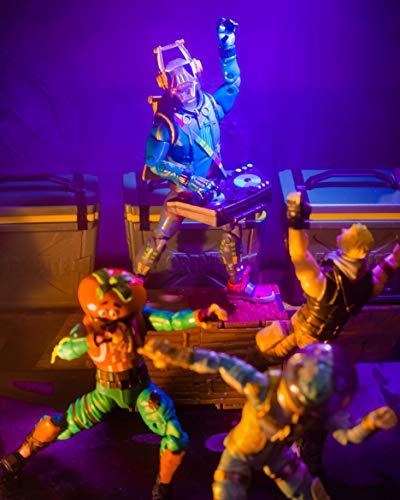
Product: Fortnite 6" Legendary Series Figure, DJ Yonder
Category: Toys & Games | Toy Figures & Playsets | Action Figures
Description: The DJ Yonder 6-inch action figure features 36+ points of articulation and highly detailed decoration inspired by one of the most popular outfits from Epic Games' Fortnite.
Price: $14.99
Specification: ProductDimensions:2x3x6inches|ItemWeight:8.5ounces|ShippingWeight:8.5ounces(Viewshippingratesandpolicies)|ASIN:B07PMLGXVC|Itemmodelnumber:FNT0127|Manufacturerrecommendedage:8yearsandup